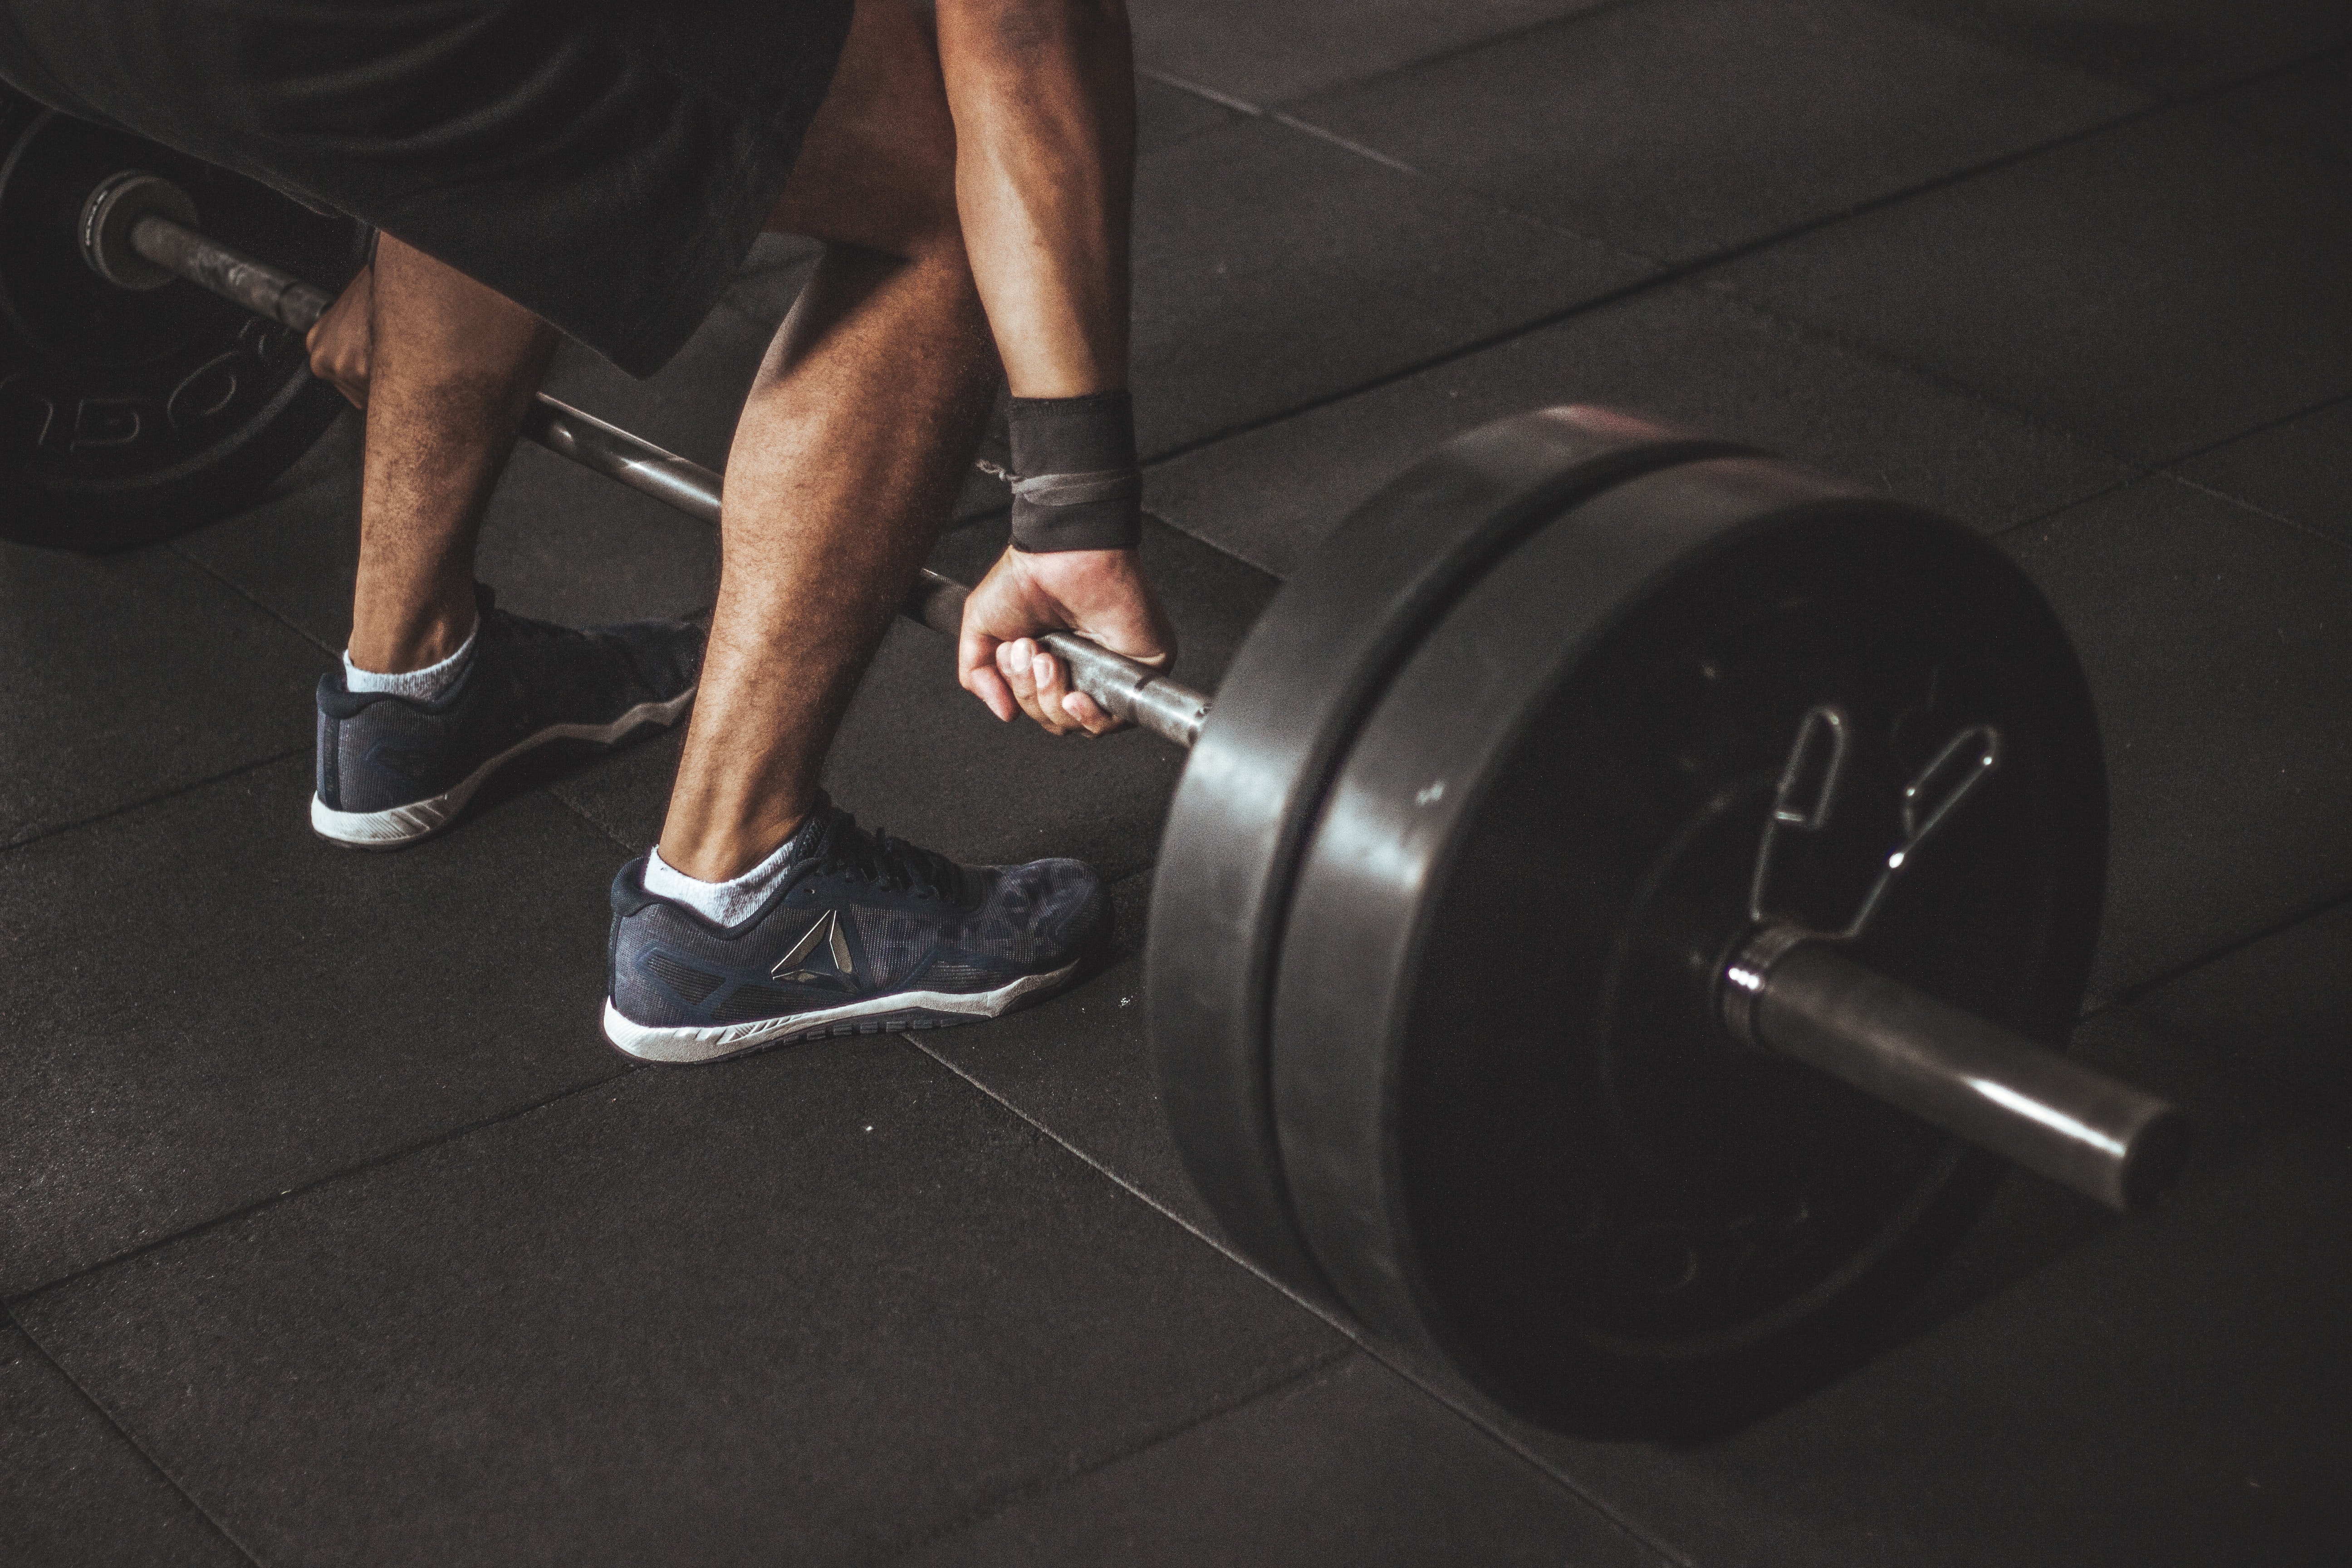
barbell, exercise equipment, human leg, deadlift, physical fitness, weight training, leg, weightlifting, arm, bodypump, strength training, bodybuilding, muscle, weights, exercise, room, ankle, crossfit, calf, sports equipment, powerlifting, individual sports, knee, thigh, Strength athletics, Free weight bar